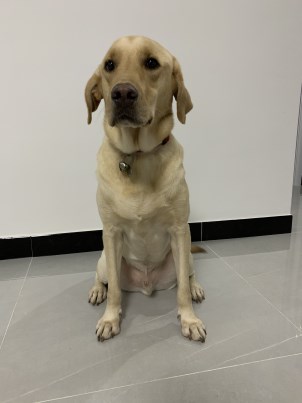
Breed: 3580-n000122-Labrador_retriever